Historic Rock Ford

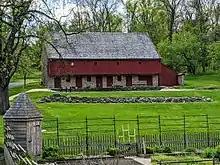
The John J. Snyder Jr. Gallery is housed on the second floor of the bank barn

The John J. Snyder Jr. Gallery is housed on the second floor of the eighteenth-century bank barn, and is accessible via a modern welcome center addition. Located on the site of Rock Ford's original barn, it was renovated to showcase an exceptional collection of Lancaster County decorative arts including tall case clocks, furniture, silver, ceramics, and paintings which were gifted to the foundation by the renowned scholar John J. Snyder Jr.